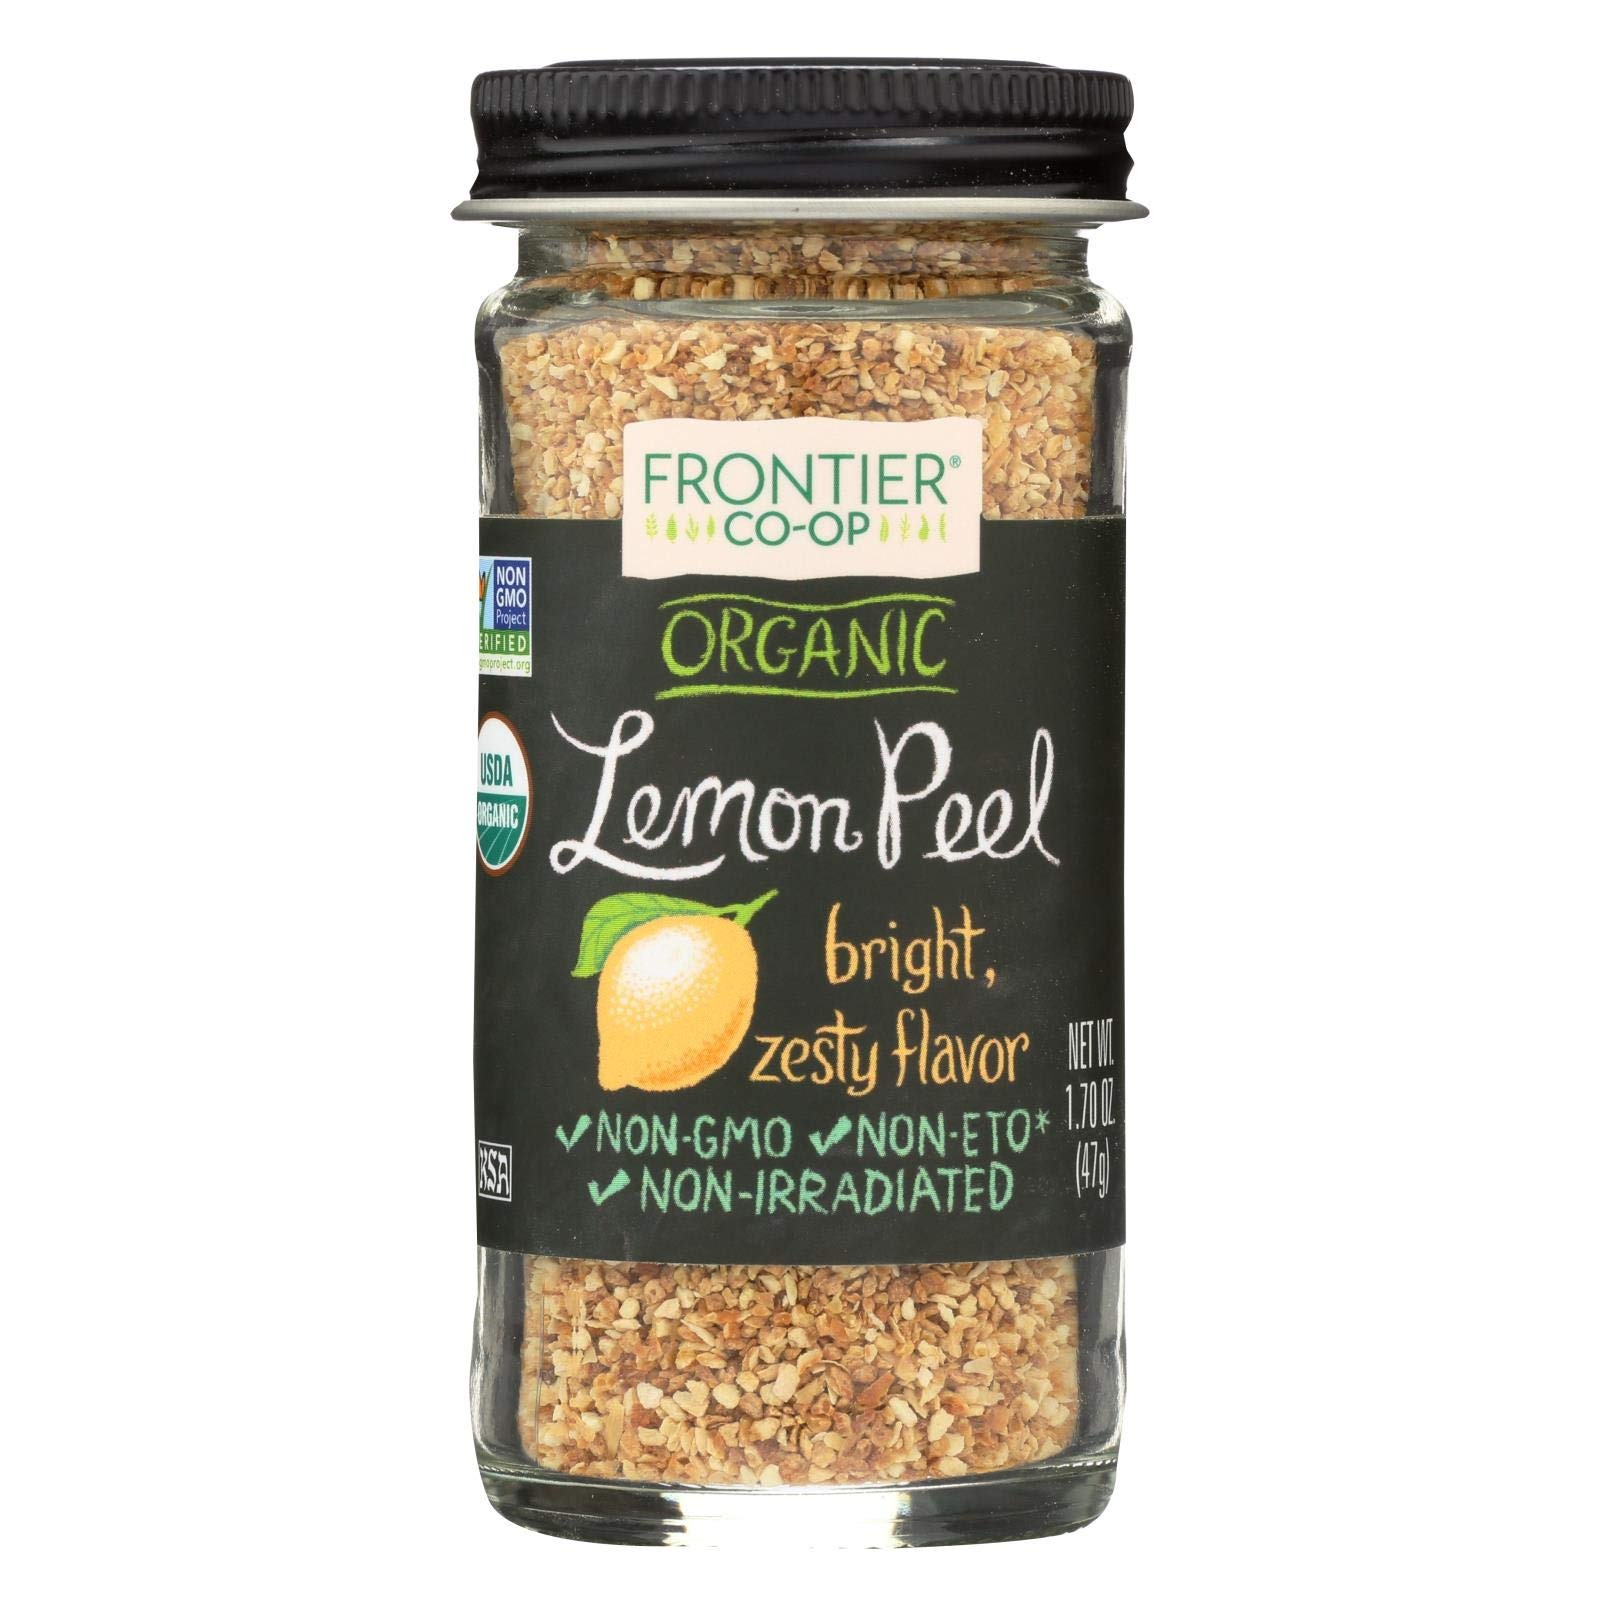
Item Name: Frontier Herb Lemon Peel Granules (1x2.10 Oz)
Value: 2.1
Unit: Fl Oz

Price: 7.19